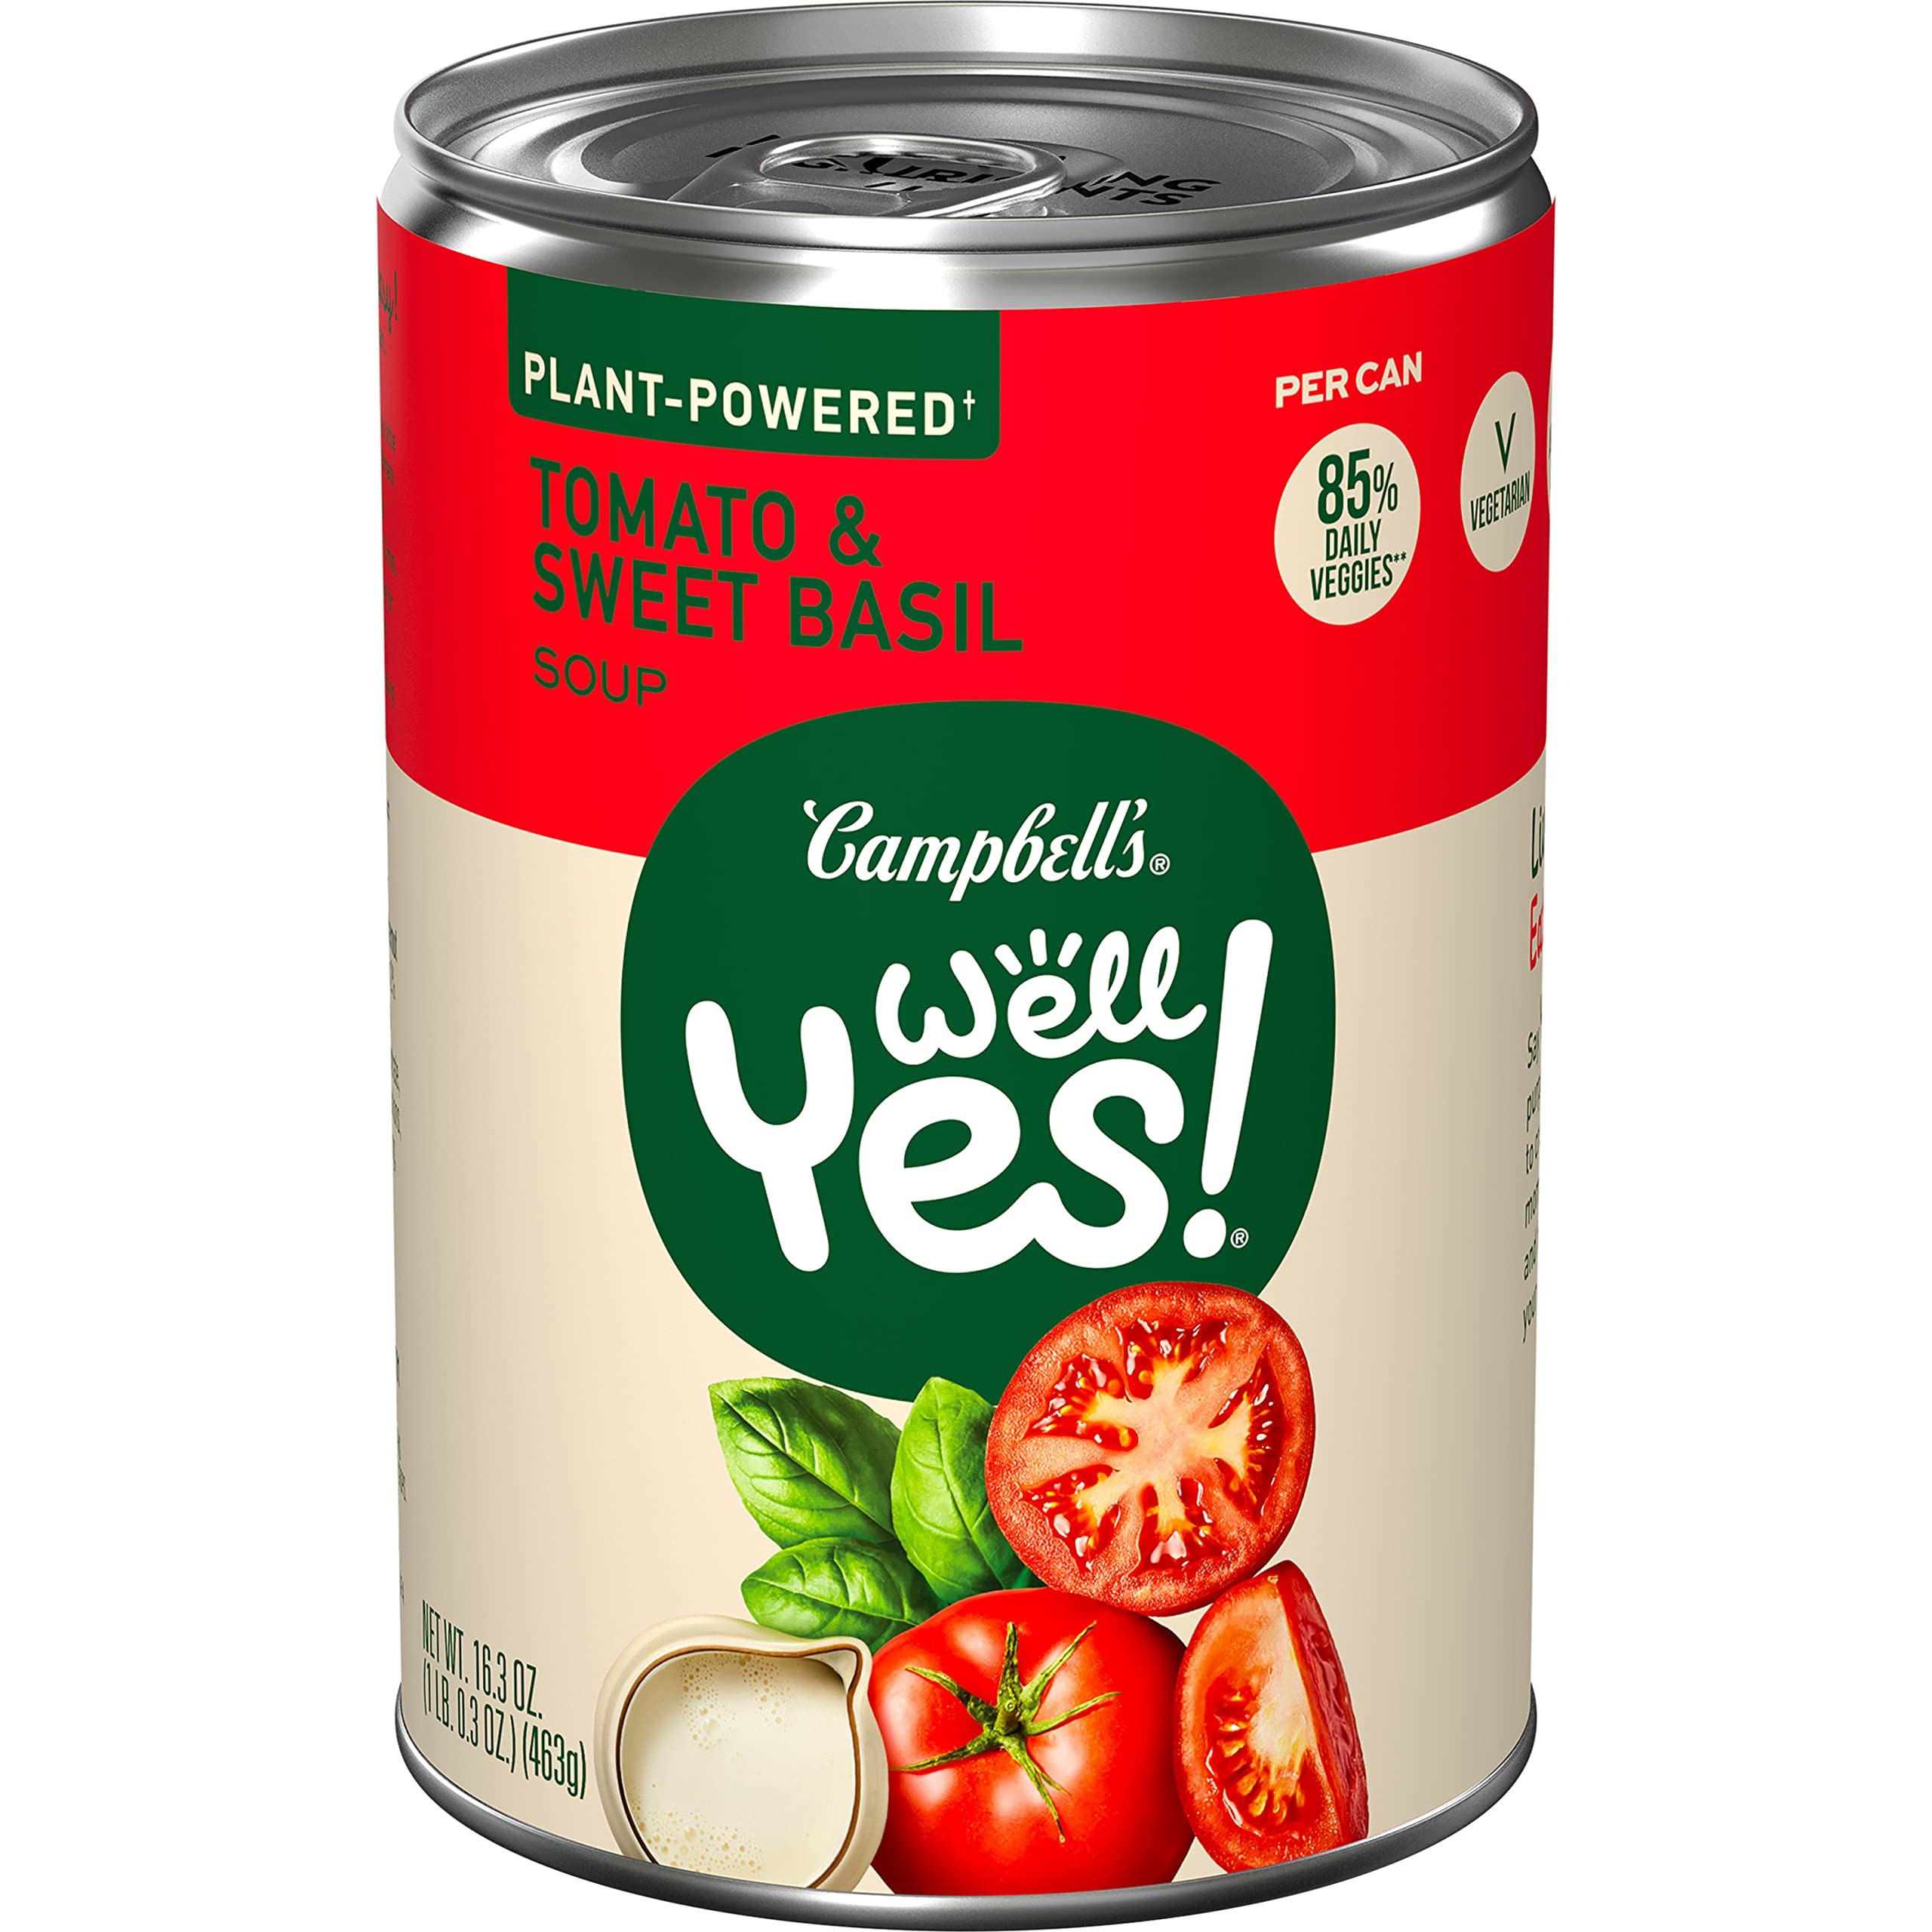
Item Name: Campbell's Well Yes Tomato and Sweet Basil Soup, Vegetarian Soup, 16.3 Oz Can
Bullet Point 1: Campbell's Well Yes! Soup: One 16.3 oz can of Campbell's Well Yes! Tomato and Sweet Basil Soup
Bullet Point 2: Nutritious Ingredients: Deliciously crafted with tomatoes, cream, butternut squash and spices
Bullet Point 3: Contains Veggies: Vegetarian soup contains 85 percent of your daily veggies per can, delivering positive nutrition in every bite
Bullet Point 4: Simple Sides: Tomato soup makes a delicious part of a meal, appetizer or side dish to actively nourish your positive lifestyle
Bullet Point 5: Easy to Microwave Soup: Simply heat this soup using a microwaveable bowl or in a saucepan on stovetop and serve for delicious anytime nourishment
Value: 16.3
Unit: Fl Oz

Price: 2.69